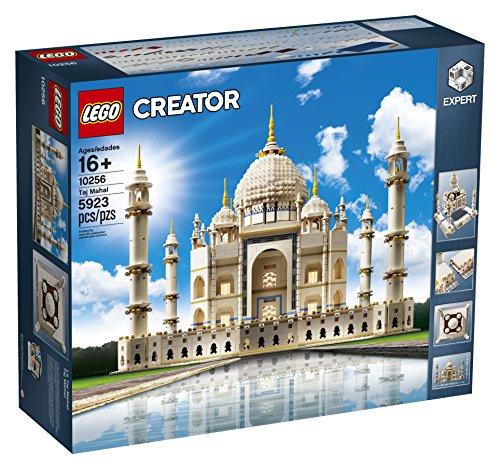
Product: LEGO Creator Expert Taj Mahal 10256 Building Kit and Architecture Model, Perfect Set for Older Kids and Adults (5923 Pieces)
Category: Toys & Games | Building Toys
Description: Take your architectural admiration of the Taj Mahal to the next level Build the LEGO replica of one of the seven wonders of the world with this building kit for kids and adults.
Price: $369.07
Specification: ProductDimensions:23x19.3x7.5inches|ItemWeight:3.52ounces|ShippingWeight:14.25pounds(Viewshippingratesandpolicies)|DomesticShipping:ItemcanbeshippedwithinU.S.|InternationalShipping:ThisitemcanbeshippedtoselectcountriesoutsideoftheU.S.LearnMore|ASIN:B0784P9LQV|Itemmodelnumber:6222927|Manufacturerrecommendedage:16yearsandup